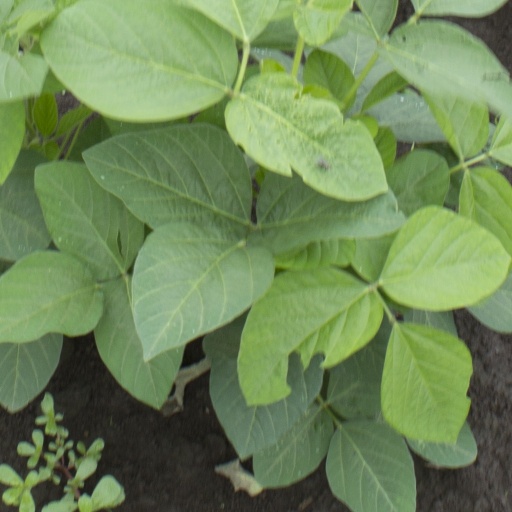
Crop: soybean